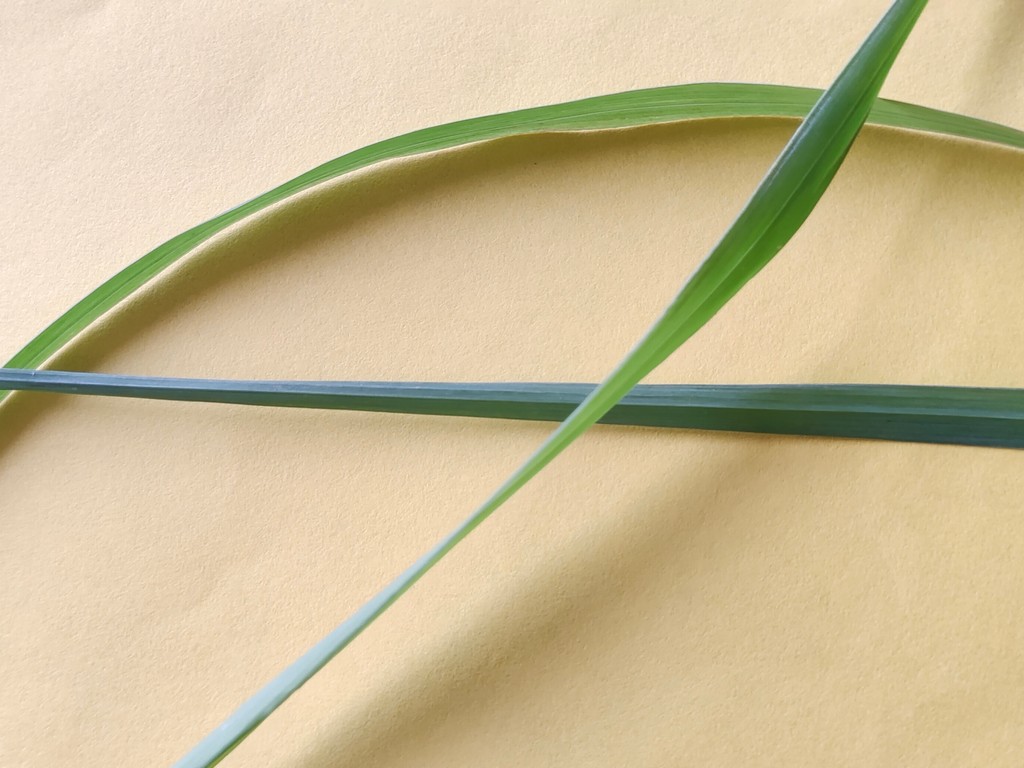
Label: Healthy